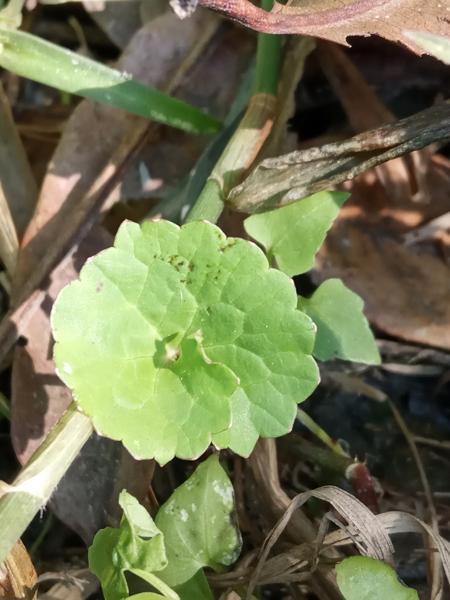
Weed species: Centella asiatica